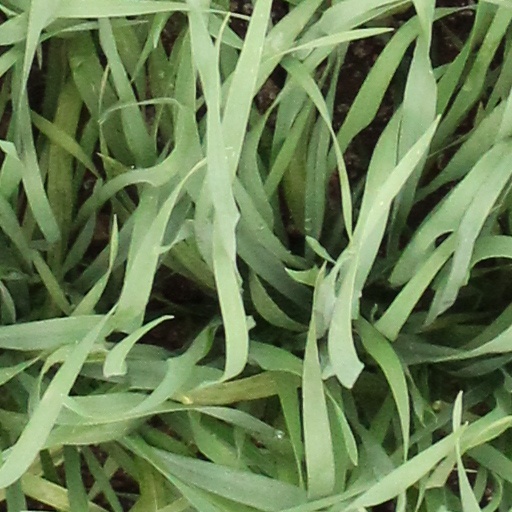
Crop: wheat